Madhyamgram

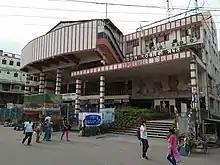
Nazrul Shatabarshiki Sadan, Sodepur-Barasat Road, Madhyamgram

The following Municipalities and Census Town in Barasat Sadar subdivision were part of Kolkata Urban Agglomeration in the 2011 census: Barasat (M), Madhyamgram (M), Rajarhat-Gopalpur (M) (merged with Bidhannagar Municipal Corporation in 2015) and Raigachhi (CT).